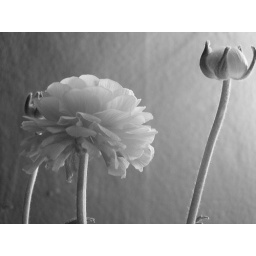
black against green